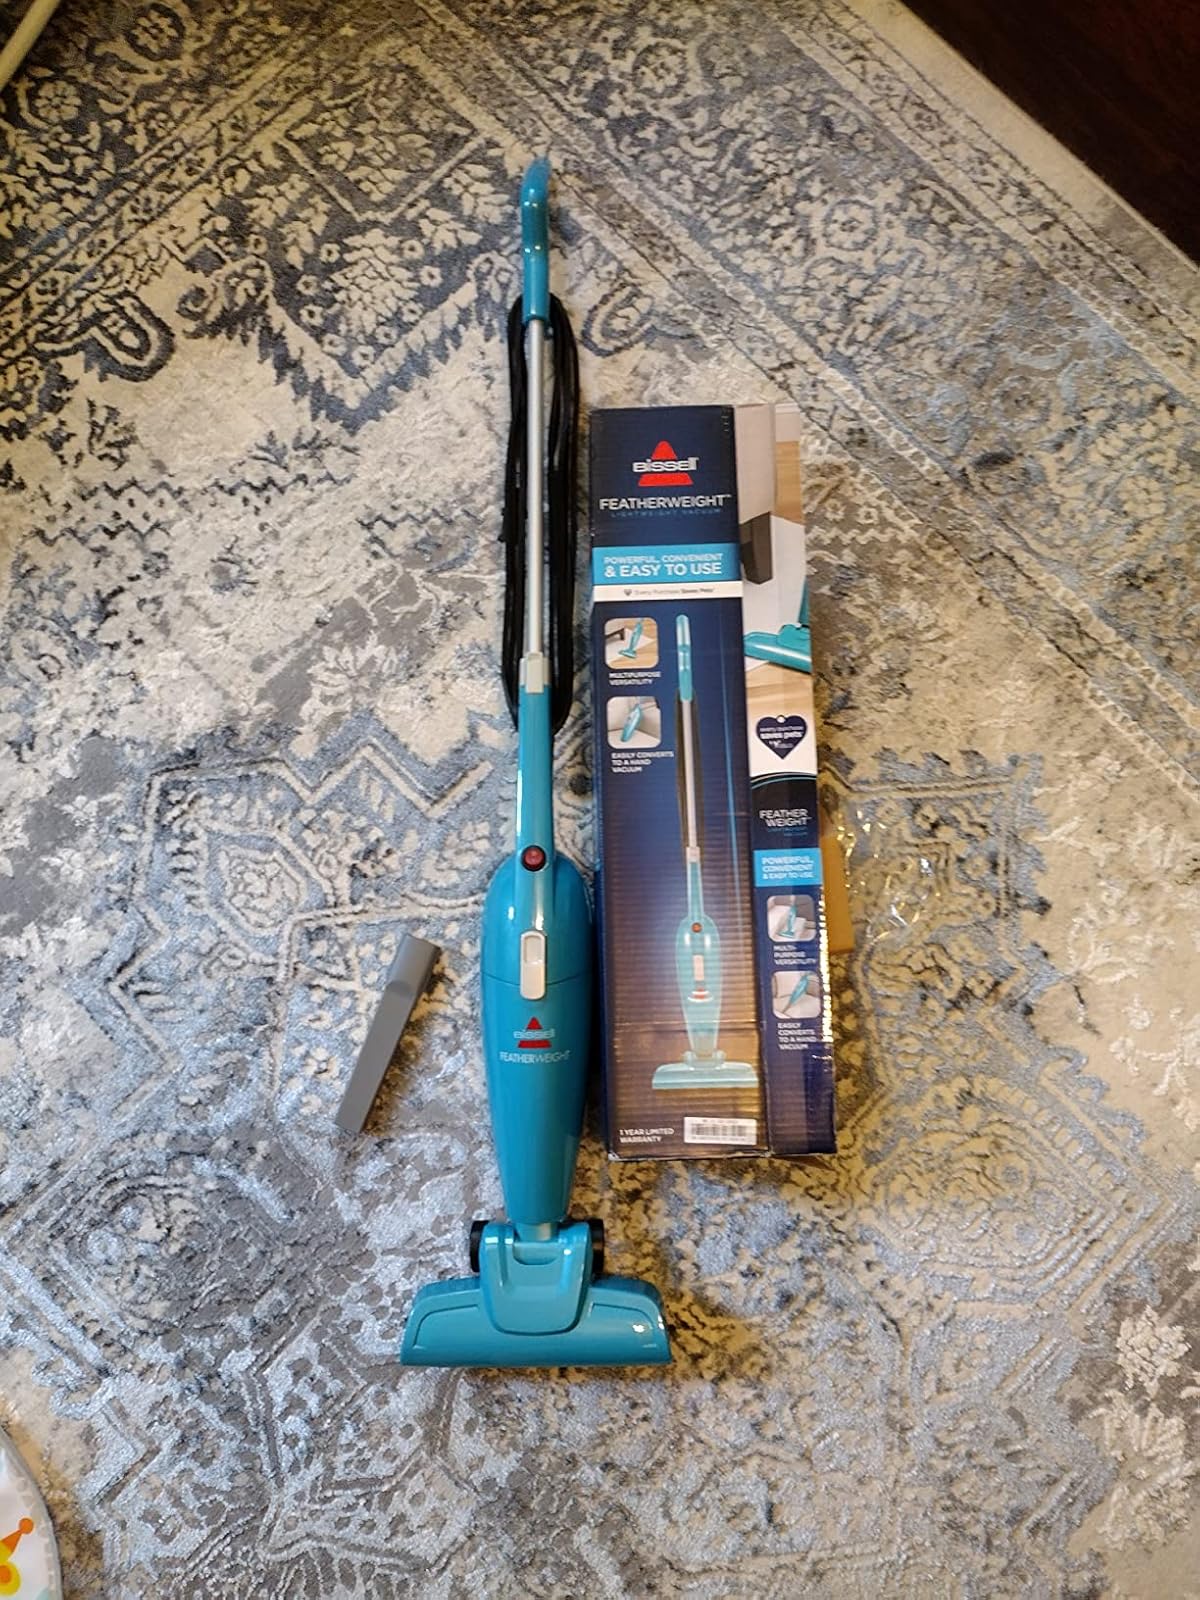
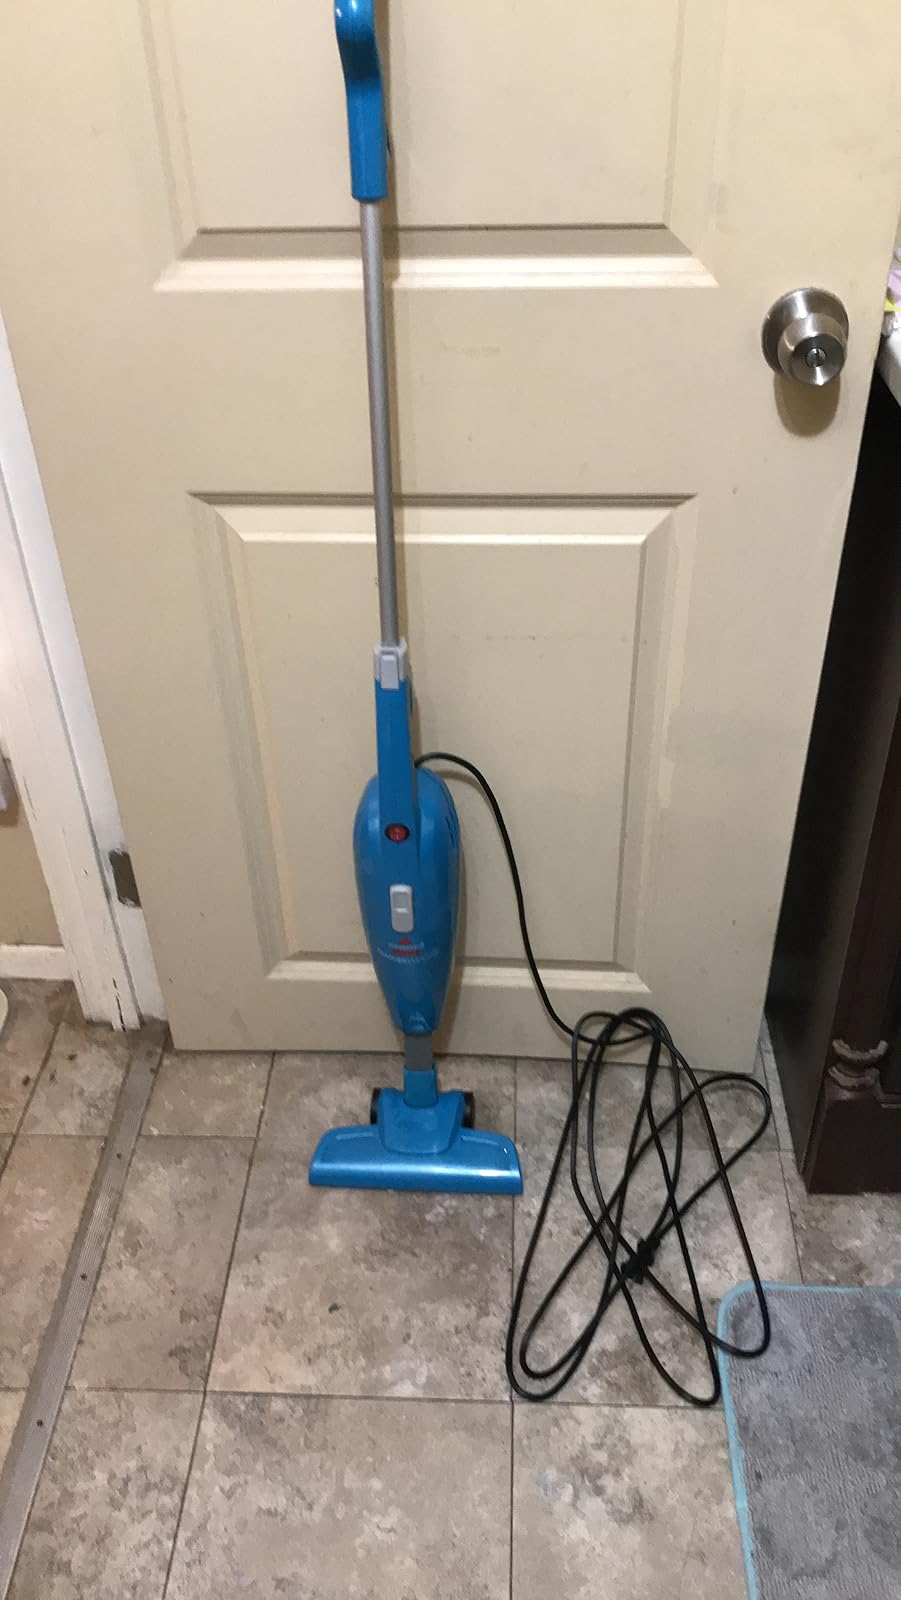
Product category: items_vacuum
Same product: yes